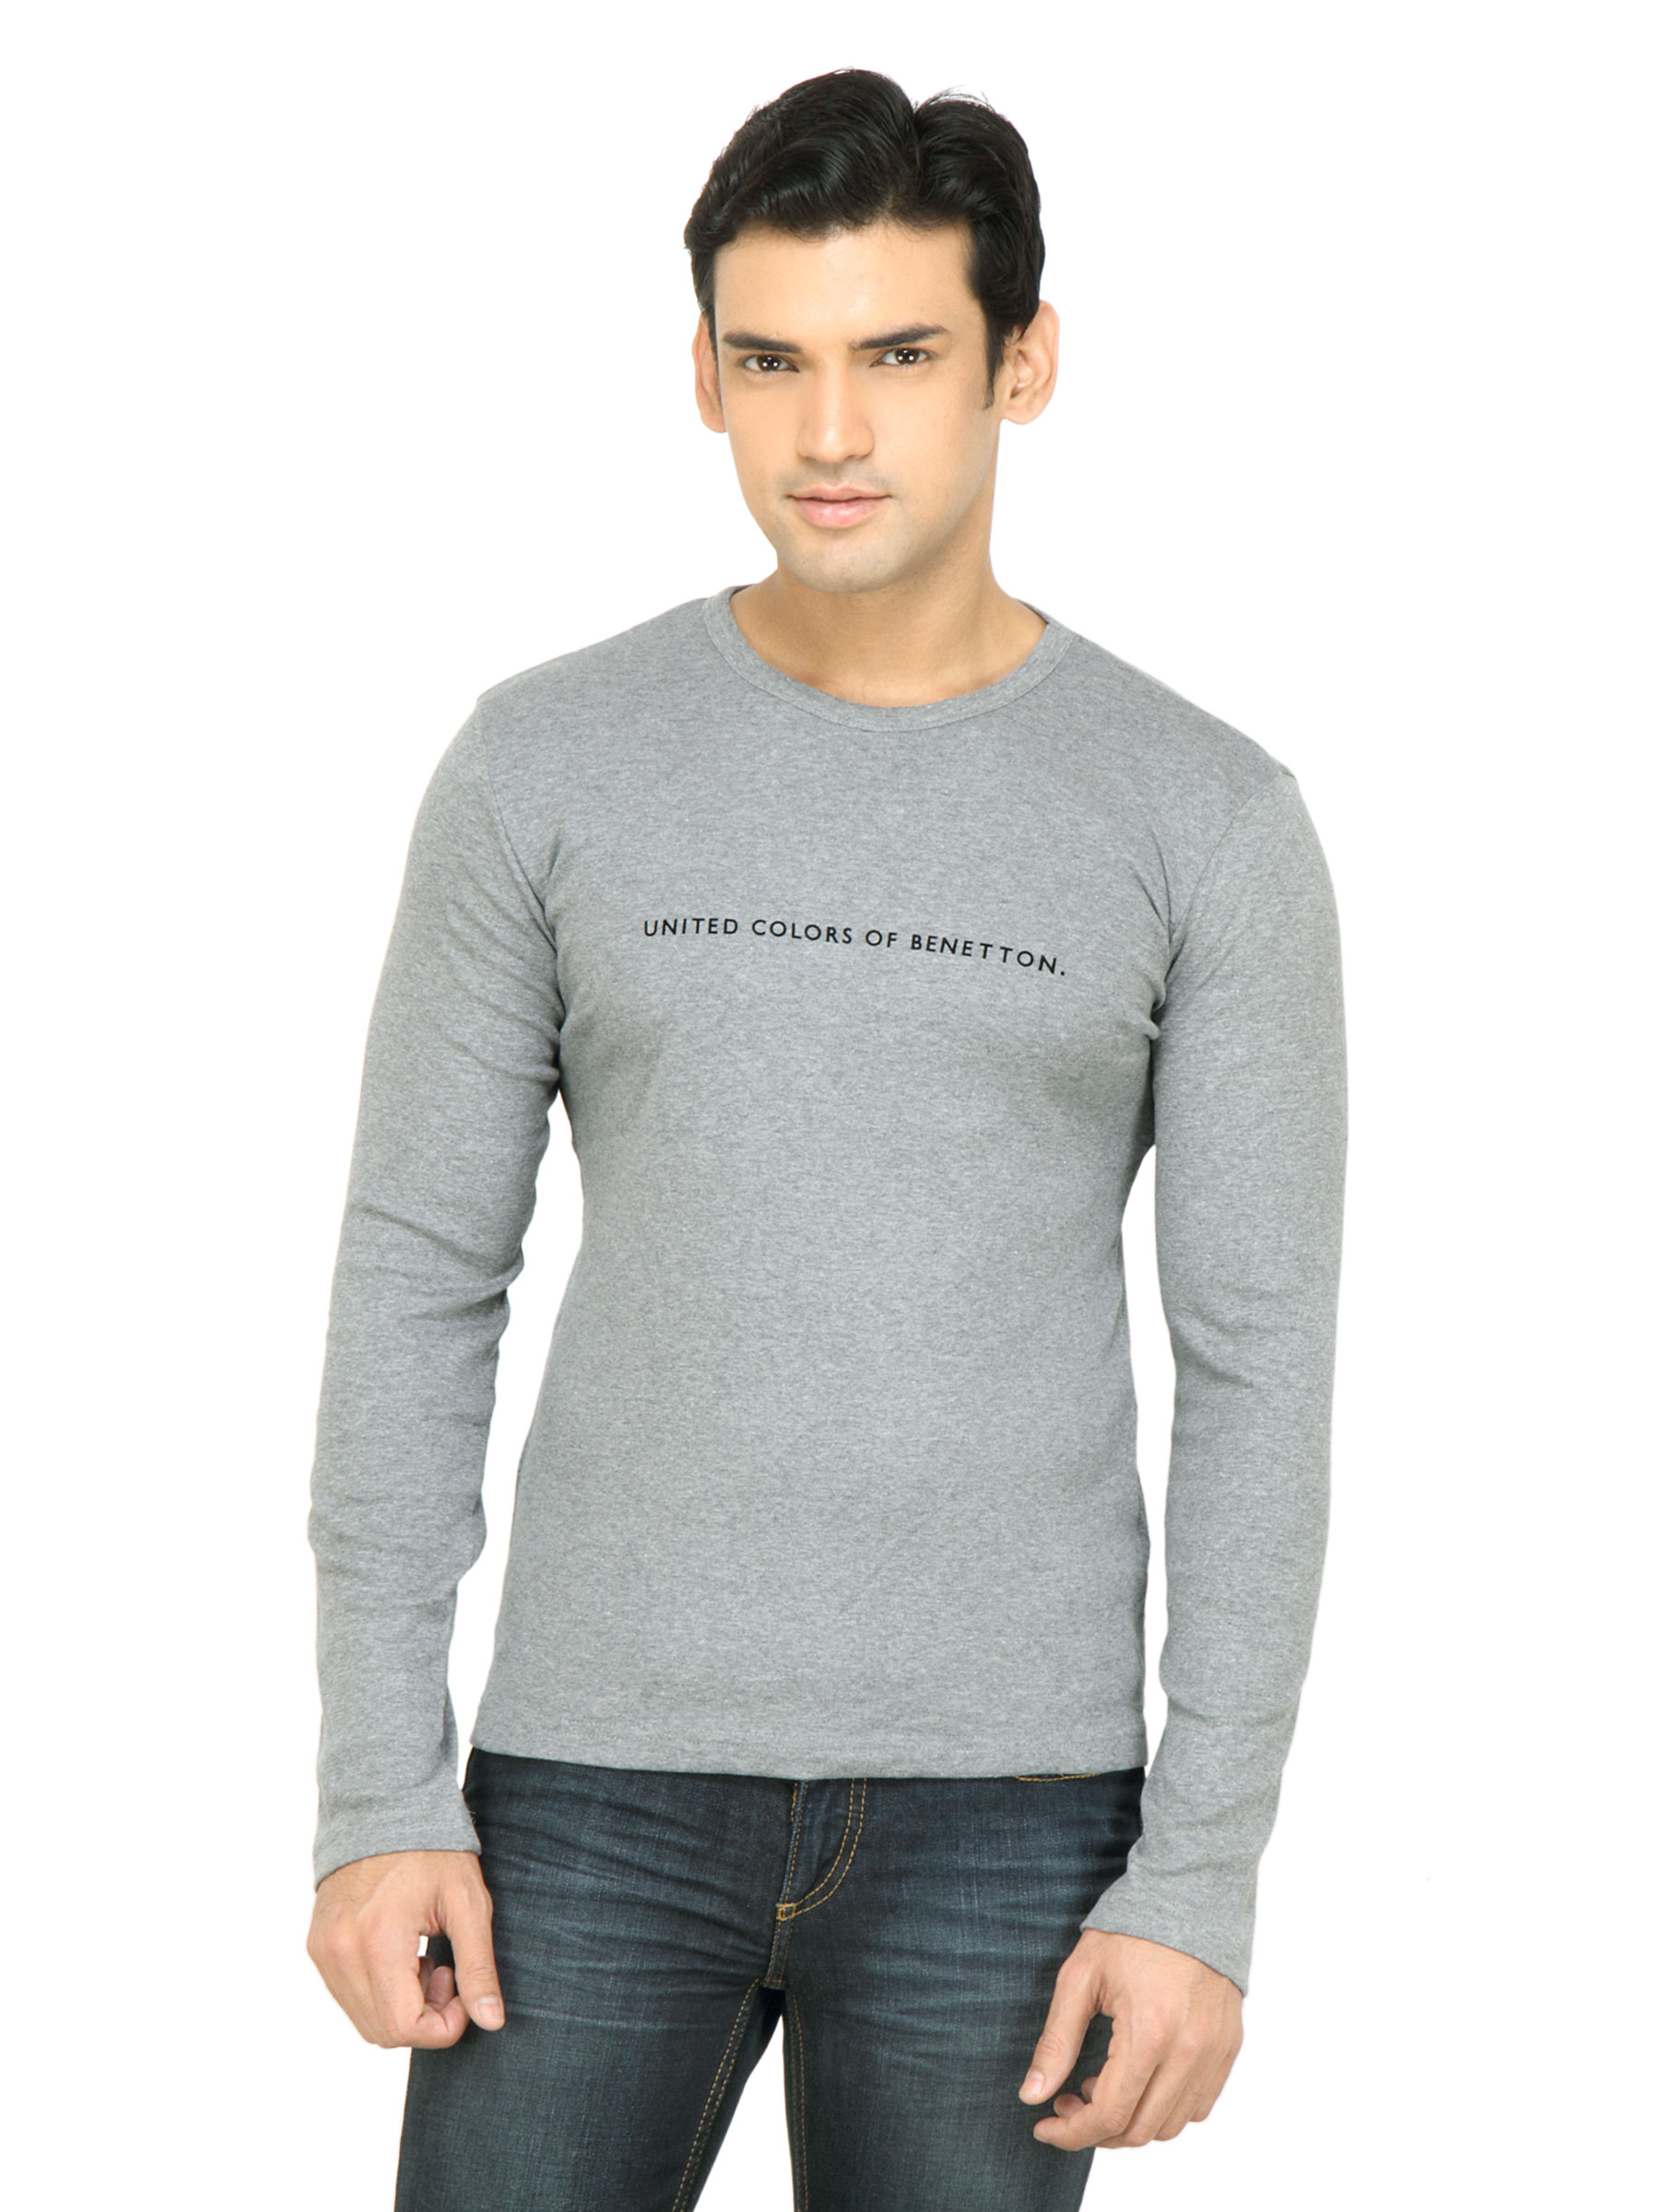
United Colors of Benetton Men Solid Grey T-shirt
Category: Apparel / Topwear / Tshirts
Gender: Men
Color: Grey
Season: Summer 2011
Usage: Casual